Settle–Carlisle line

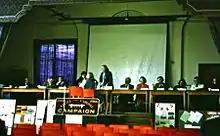
1986 Transport Users Consultative Committee hearing in Carlisle

There was outrage over the closure plan: critics pointed out that this was a main line, not a small branch railway. The campaign uncovered evidence that British Rail had mounted a dirty tricks campaign against the line, exaggerating the cost of repairs (£6 million for Ribblehead Viaduct alone) and diverting traffic away from the line in order to justify its closure plans, a process referred to as closure by stealth.